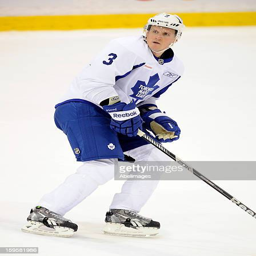
ice hockey player of the sports team skates during training camp